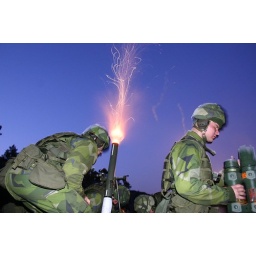
a mortar round going of against a dark blue night sky